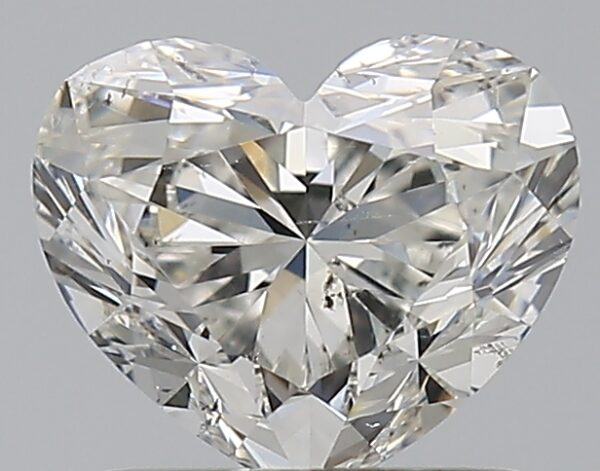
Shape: heart
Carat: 0.9
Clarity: SI2
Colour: F
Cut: VG
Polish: EX
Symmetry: EX
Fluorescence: VS
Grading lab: GIA
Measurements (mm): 5.52 x 6.54 x 3.97